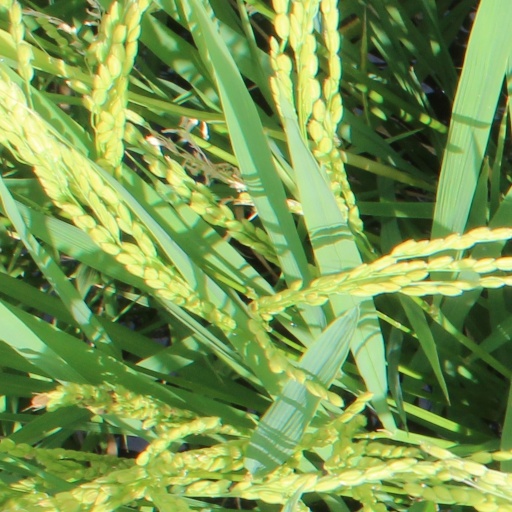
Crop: rice